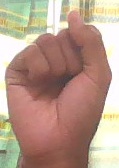
ASL sign: S